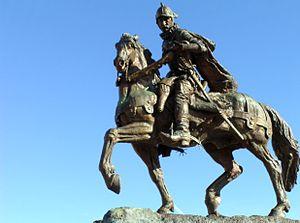
Don Juan de Oñate y Salazar était un explorateur espagnol, gouverneur de la province du Nouveau-Mexique en Nouvelle-Espagne. Il fonda plusieurs villes du Sud-Ouest des États-Unis actuels. Il créa également le célèbre jeu de la bésigue.
L'histoire humaine du Colorado remonte à plus de 13 000 ans. La région de l'actuel État du Colorado fut d'abord peuplée de tribus amérindiennes. Le site de Lindenmeier dans le comté de Larimer est un site archéologique Folsom avec des artéfacts datant d'environ 8710 avant notre ère.